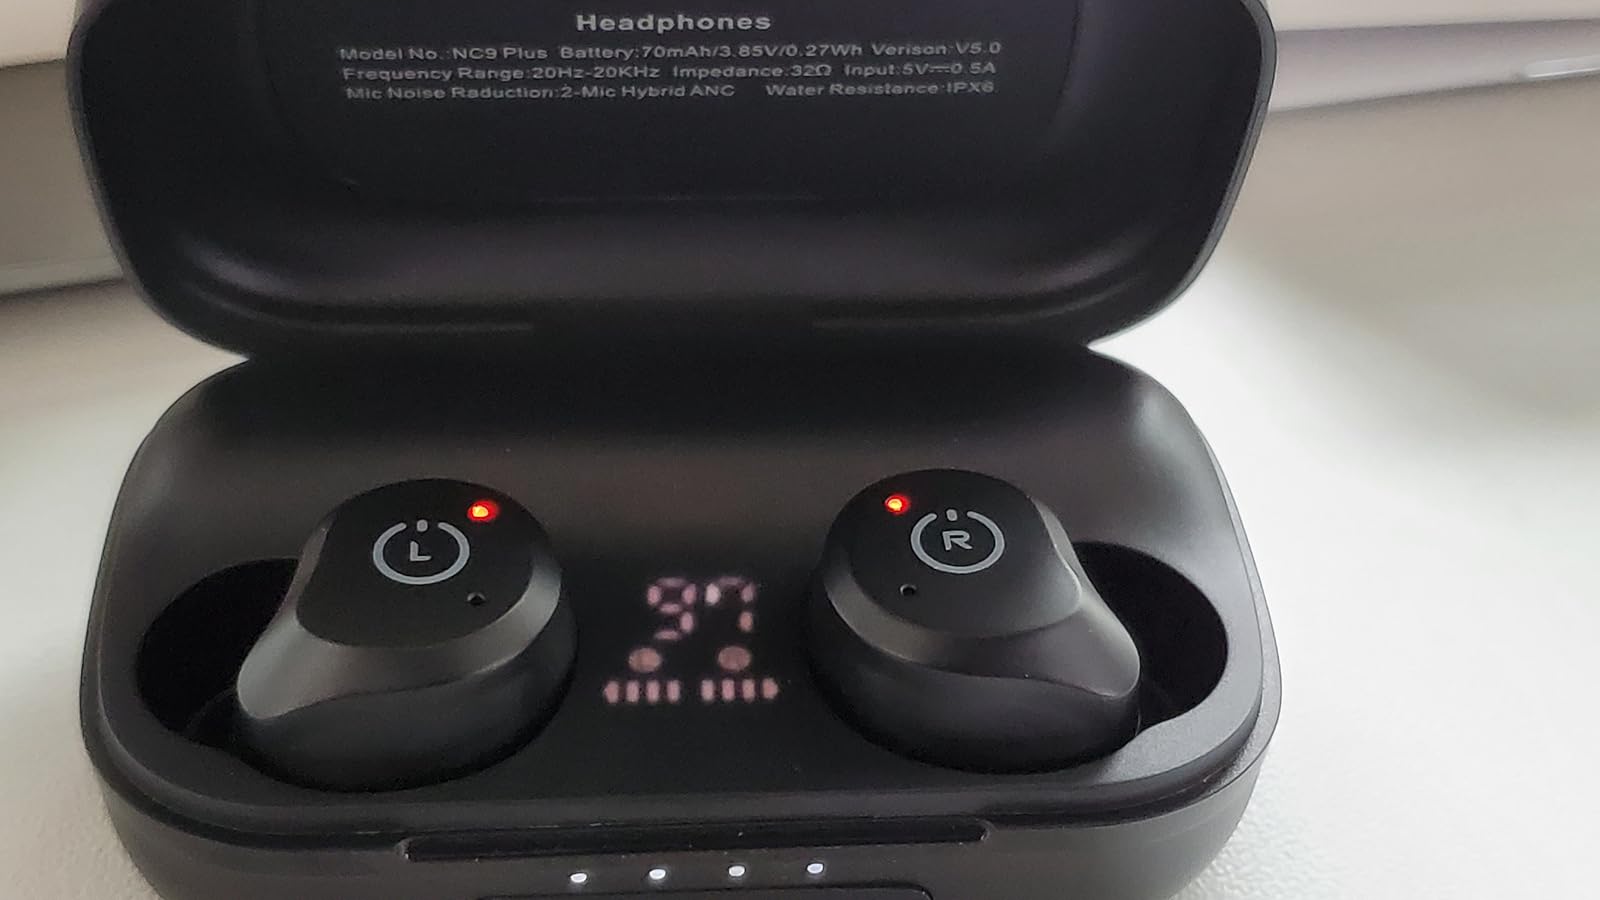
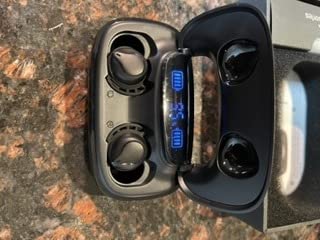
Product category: earbuds
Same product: no